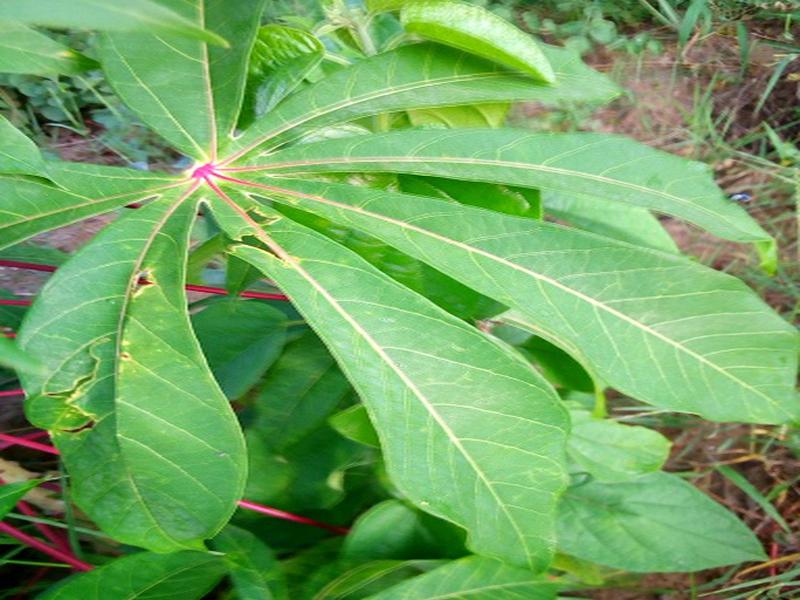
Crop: cassava
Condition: healthy